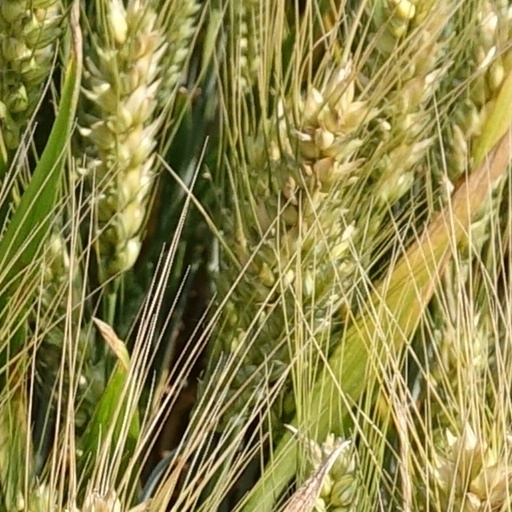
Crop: wheat